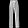
Label: Trouser